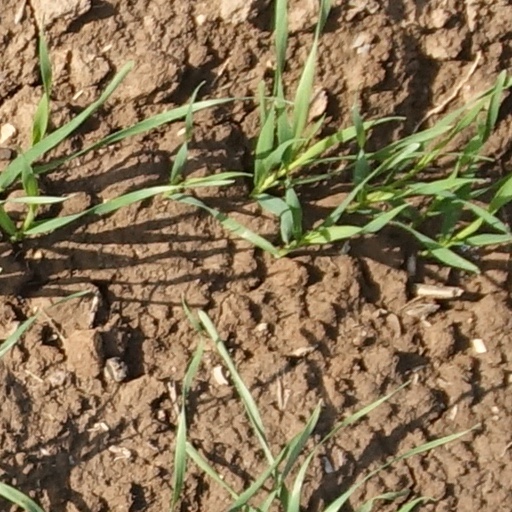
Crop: wheat